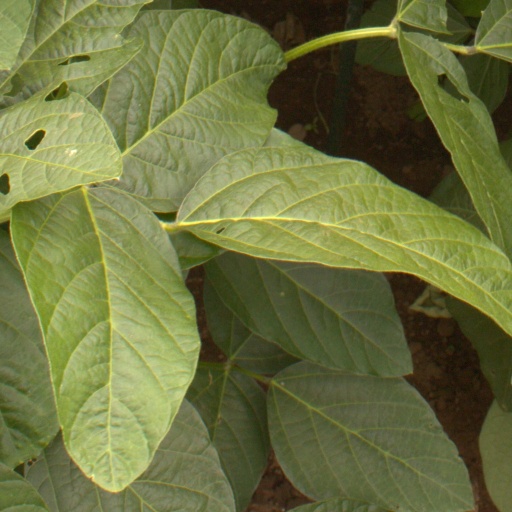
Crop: soybean